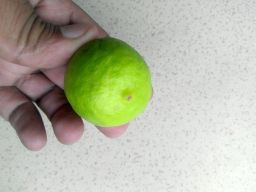
Fruit: Lime
Quality: Good